Barbara Dunst

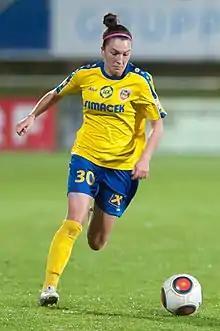
Dunst (2015)

Barbara Dunst (born 25 September 1997) is an Austrian footballer who plays as a midfielder for German Frauen-Bundesliga club Bayern Munich and the Austria women's national team. She is a two-time Austrian Women’s Footballer of the Year award winner.